CMLL Universal Championship (2015)

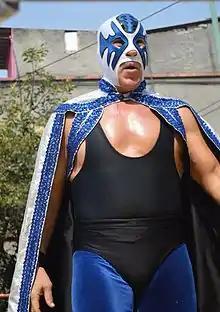
Atlantis, holder of the Mexican National Light Heavyweight Championship and tournament winner.

The CMLL Universal Championship 2015 ("Campeonato Universal" in Spanish) is an ongoing professional wrestling tournament, originally announced by the "Consejo Mundial de Lucha Libre" (CMLL) promotion as starting in August 2015. CMLL started the tournament in October, with no explanation for the change to the schedule. Traditionally the Universal Championship tournament takes place over three "Super Viernes". The CMLL Universal Championship is an annual tournament of CMLL champions that was first held in 2009, making the 2015 version the seventh overall tournament. Being a professional wrestling tournament, it is not won legitimately; it is instead won via predetermined outcomes to the matches that is kept secret from the general public.